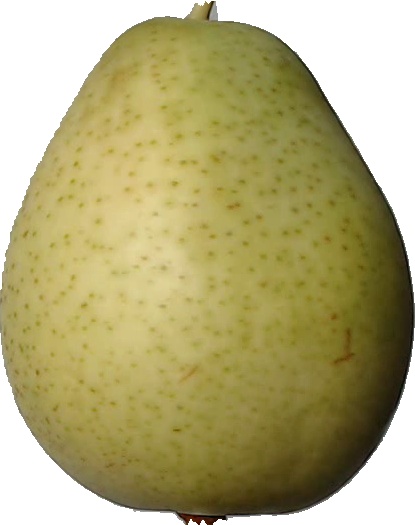
Label: pear_1